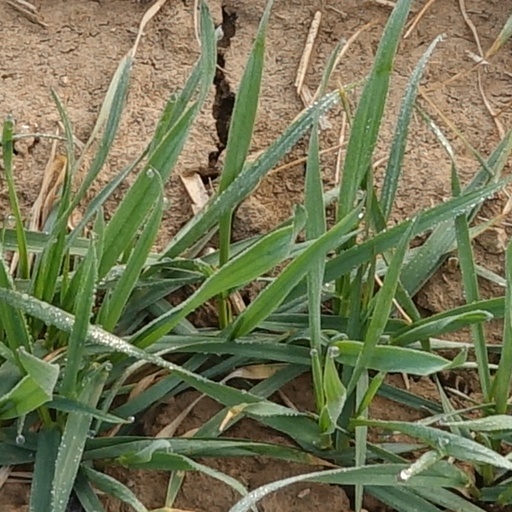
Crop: wheat